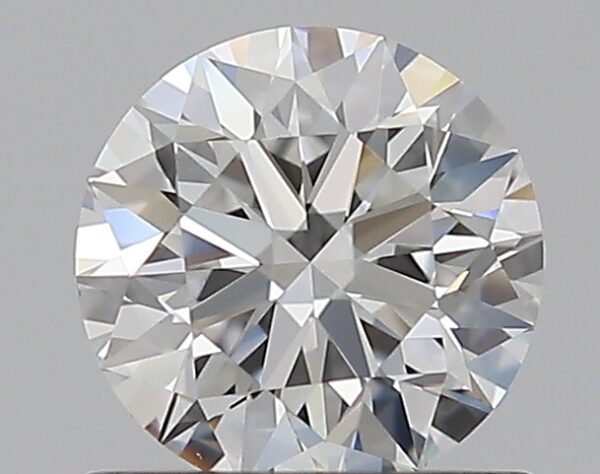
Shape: round
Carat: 0.7
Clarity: VVS2
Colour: E
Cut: EX
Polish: EX
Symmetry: EX
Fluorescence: N
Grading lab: GIA
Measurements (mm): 5.63 x 5.67 x 3.54